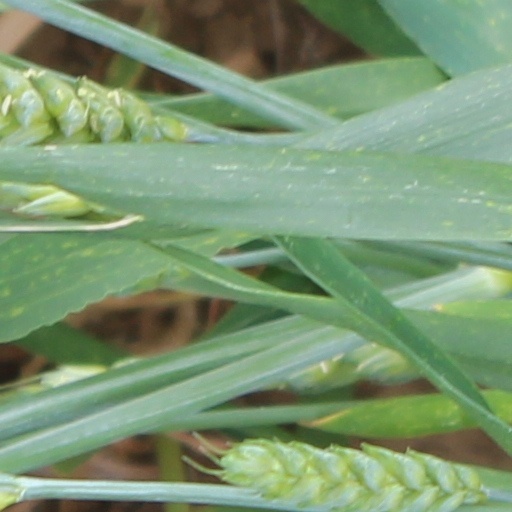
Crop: wheat